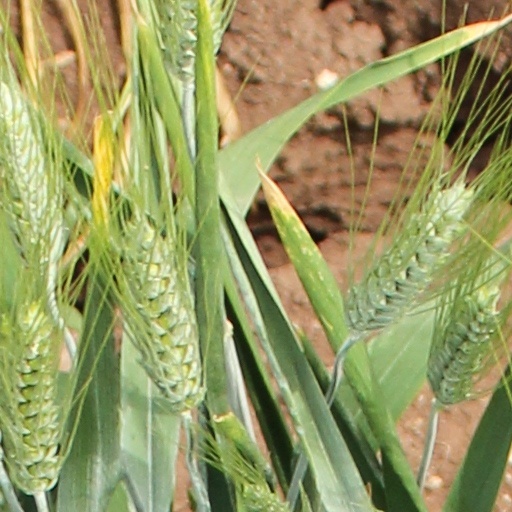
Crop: wheat